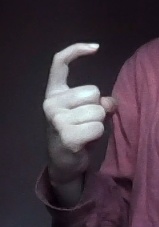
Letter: ra